Shanghai Dragons

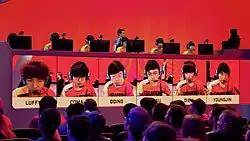
The Dragons won their first match in 2019.

In hopes of not reliving the 2018 season, the Shanghai Dragons released eight of 11 members of their roster in the offseason, leaving only Geguri, Lee "Fearless" Eui-seok, and Lu "Diya" Weida. Shortly after, they picked up We "BlueHaS" Seong-hwan as their new head coach. The team announced six new player signings in mid-October 2018. The team also acquired tank player Noh "Gamsu" Young-jin from the Boston Uprising late in the offseason, after Fearless became inactive due to unspecified health reasons. Shanghai opened the 2019 season with two consecutive losses. On February 23, 2019, Shanghai snapped their 42-game losing streak – the longest losing streak in professional sports history – by defeating the Boston Uprising, 3–1, marking the franchise's first ever win. The team picked up two more wins in Stage 1 for a respectable 3–4 record for the stage. The Dragons found more success in Stage 2, as they finished with a 4–3 record and qualified for their first ever stage playoffs, as well as became the first of two Chinese teams to qualify for a stage playoffs. Shanghai lost in their quarterfinals match against the San Francisco Shock, 1–3, but were able to snap the Shock's 28-map winning streak in the process. The Dragons hit their stride after the All-Star break, amassing a 5–2 Stage 3 record, and qualified for the Stage 3 playoffs. The team took down the top-seeded New York Excelsior, 3–1, and the second-seeded Vancouver Titans, 4–1, in the quarterfinals and semifinals, respectively, before defeating the third-seeded Shock, 4–3, in the finals to claim their first-ever stage championship. Prior to the start of Stage 4, the team acquired support player Kim "Izayaki" Min-chul from the Los Angeles Valiant. Shanghai's success did not last, however; after the implementation of a 2-2-2 role lock by the league in Stage 4, the Dragons only won one of their final seven matches, finishing the regular season in 11th place with a 13–15 record. The team advanced to the play-in tournament for a chance to qualify for the season playoffs. They won their first match against the Philadelphia Fusion, 4–2. Their second match, against the London Spitfire, went to an OWL record eight maps, but the Dragons fell 3–4, ending their playoff hopes.